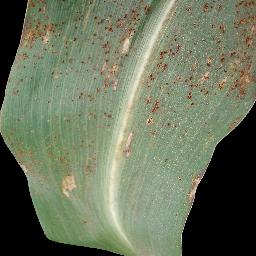
Label: Corn___Common_rust